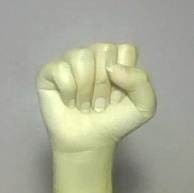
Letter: saad